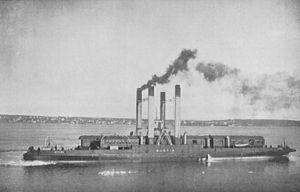
La chaussée de Canso, Canso Causeway en anglais, est une chaussée longue de 1 385 m qui, en traversant le détroit de Canso, relie l'île du Cap-Breton à la partie continentale de la Nouvelle-Écosse au Canada. Sa partie haute est large de 40 m; elle porte une voie routière à double voies, la Highway 104, portion de la route transcanadienne, et une voie ferrée unique concédée à la Cape Breton and Central Nova Scotia Railway.